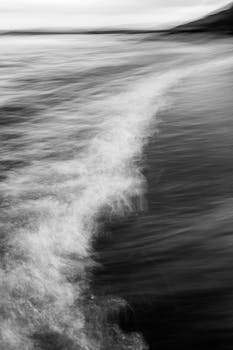
Label: No Watermark